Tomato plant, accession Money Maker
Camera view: bottom (45 deg); turntable rotation: 60 degrees
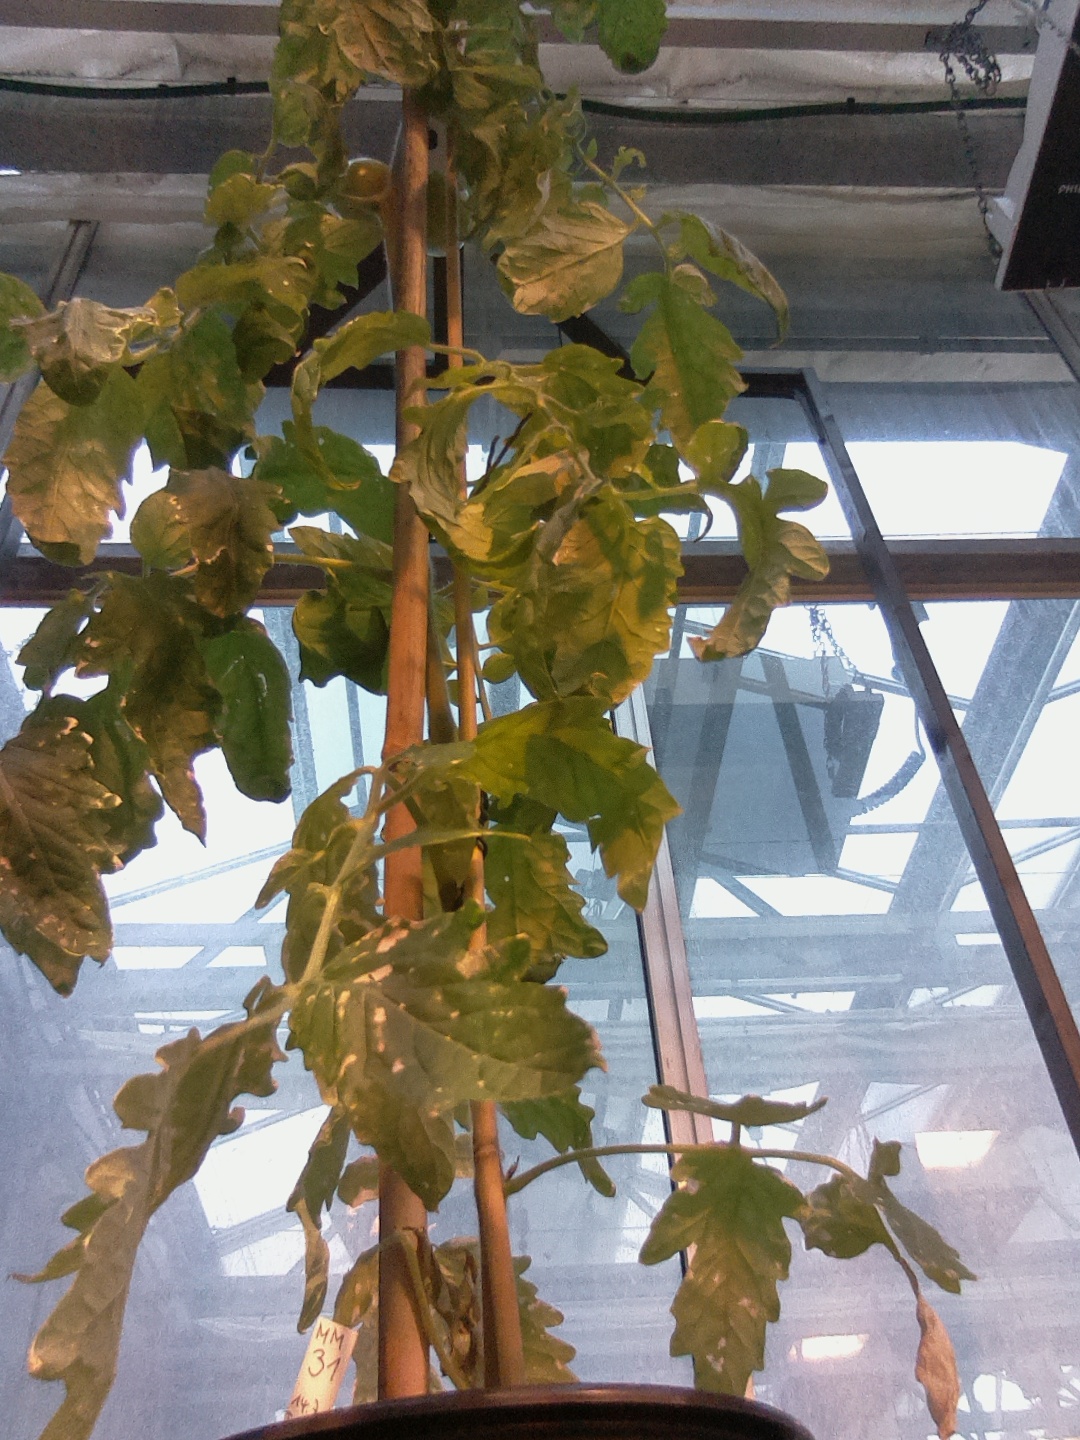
BBCH growth stage 76: 60%-70% of final fruit size